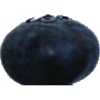
Label: Blueberry 1